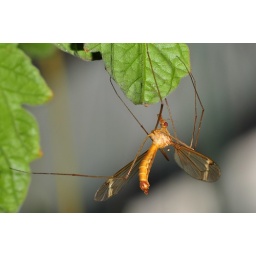
Crane fly in my green house